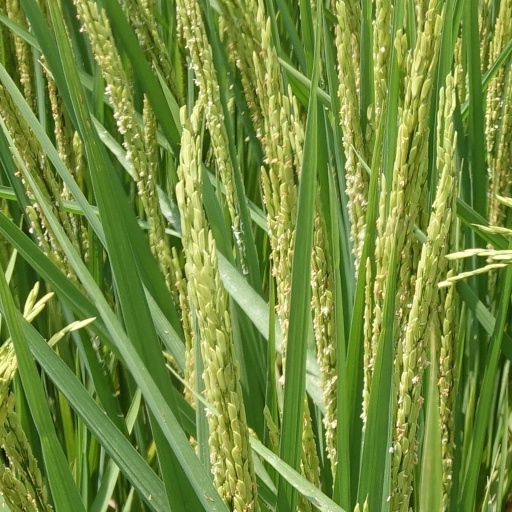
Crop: rice